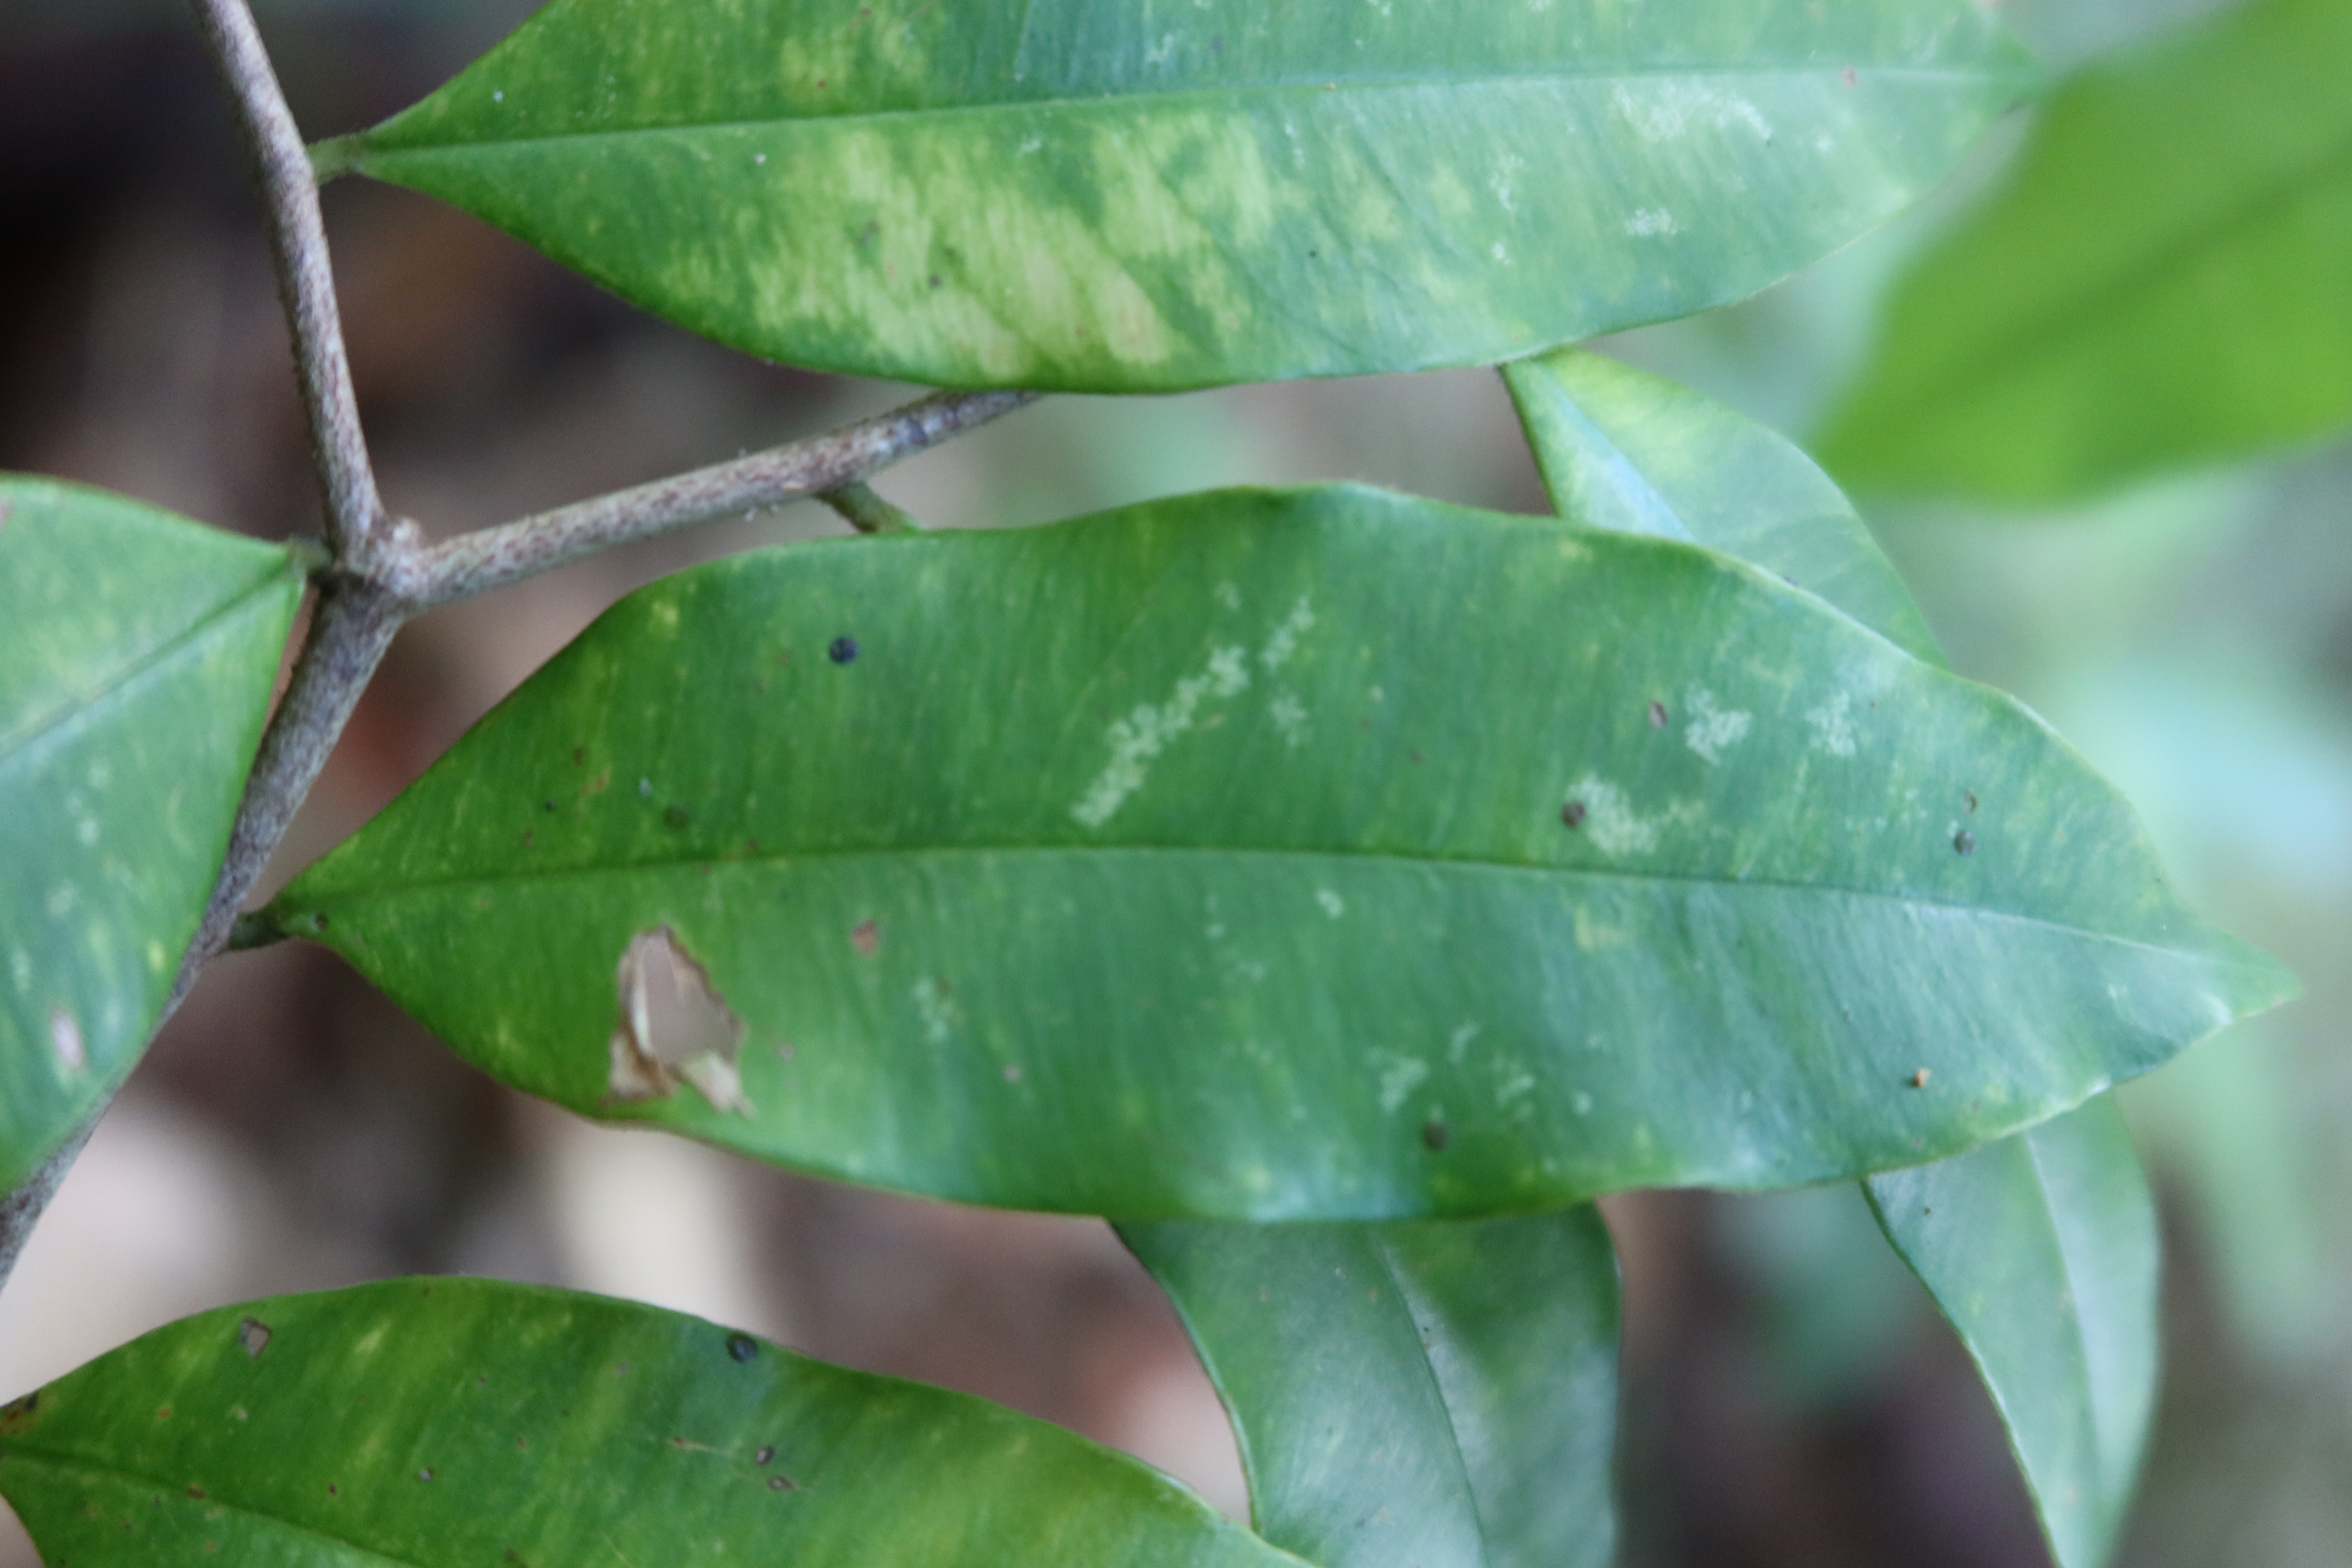
Label: Black spots